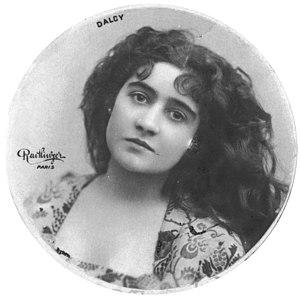
Mlle Dalcy, théâtre de la Renaissance (s'agit-il vraiment de Jeanne d'Alcy
Charlotte Faës, dite Jehanne d'Alcy, née le 20 mars 1865 à Vaujours et morte le 14 octobre 1956 à Versailles, est une actrice de théâtre et de cinéma française.